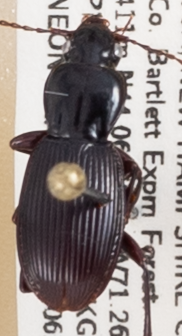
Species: Pterostichus tristis
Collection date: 2019-06-12
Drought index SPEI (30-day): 0.534
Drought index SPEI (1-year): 1.28
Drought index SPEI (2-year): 1.01